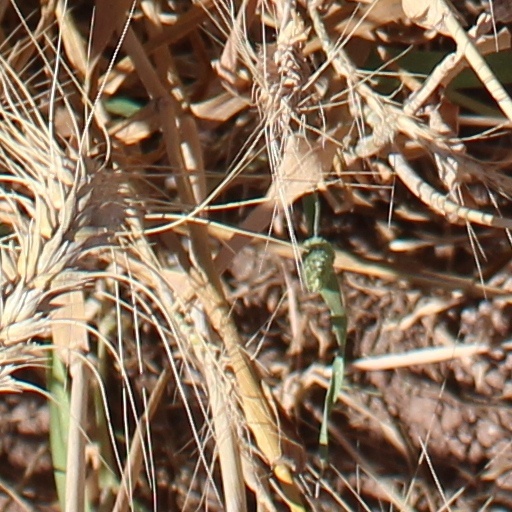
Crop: wheat